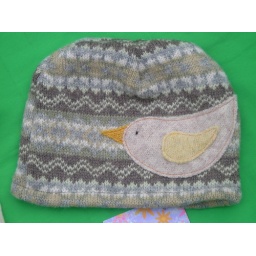
wool bird hat by denise